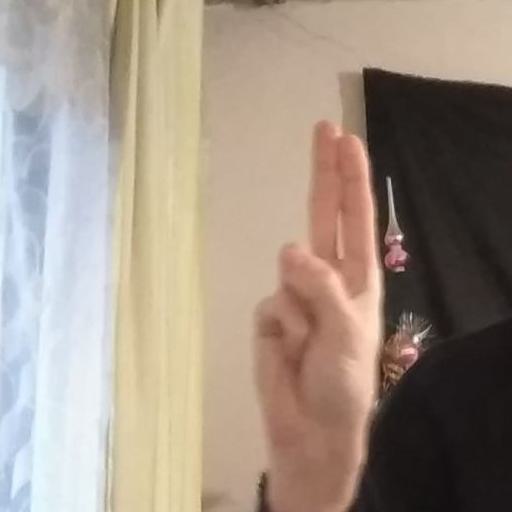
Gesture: two_up